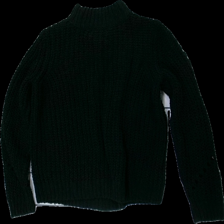
View: back
Type: Sweater
Category: Ladies
Brand: Not in the list
Brand text on label: vero moda
Colors: Black
Material: 100% polyester
Cut: Regular
Size: L
Season: All
Damage location: bottom right
Damage 2 location: top center
Price range: 50-100
Recommended usage: Reuse
Description: svart stickad tröja